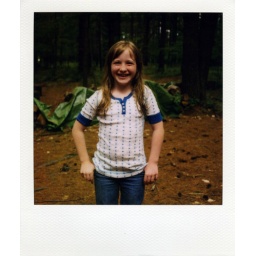
upstate ny in the adirondack mountains on pleasant lake